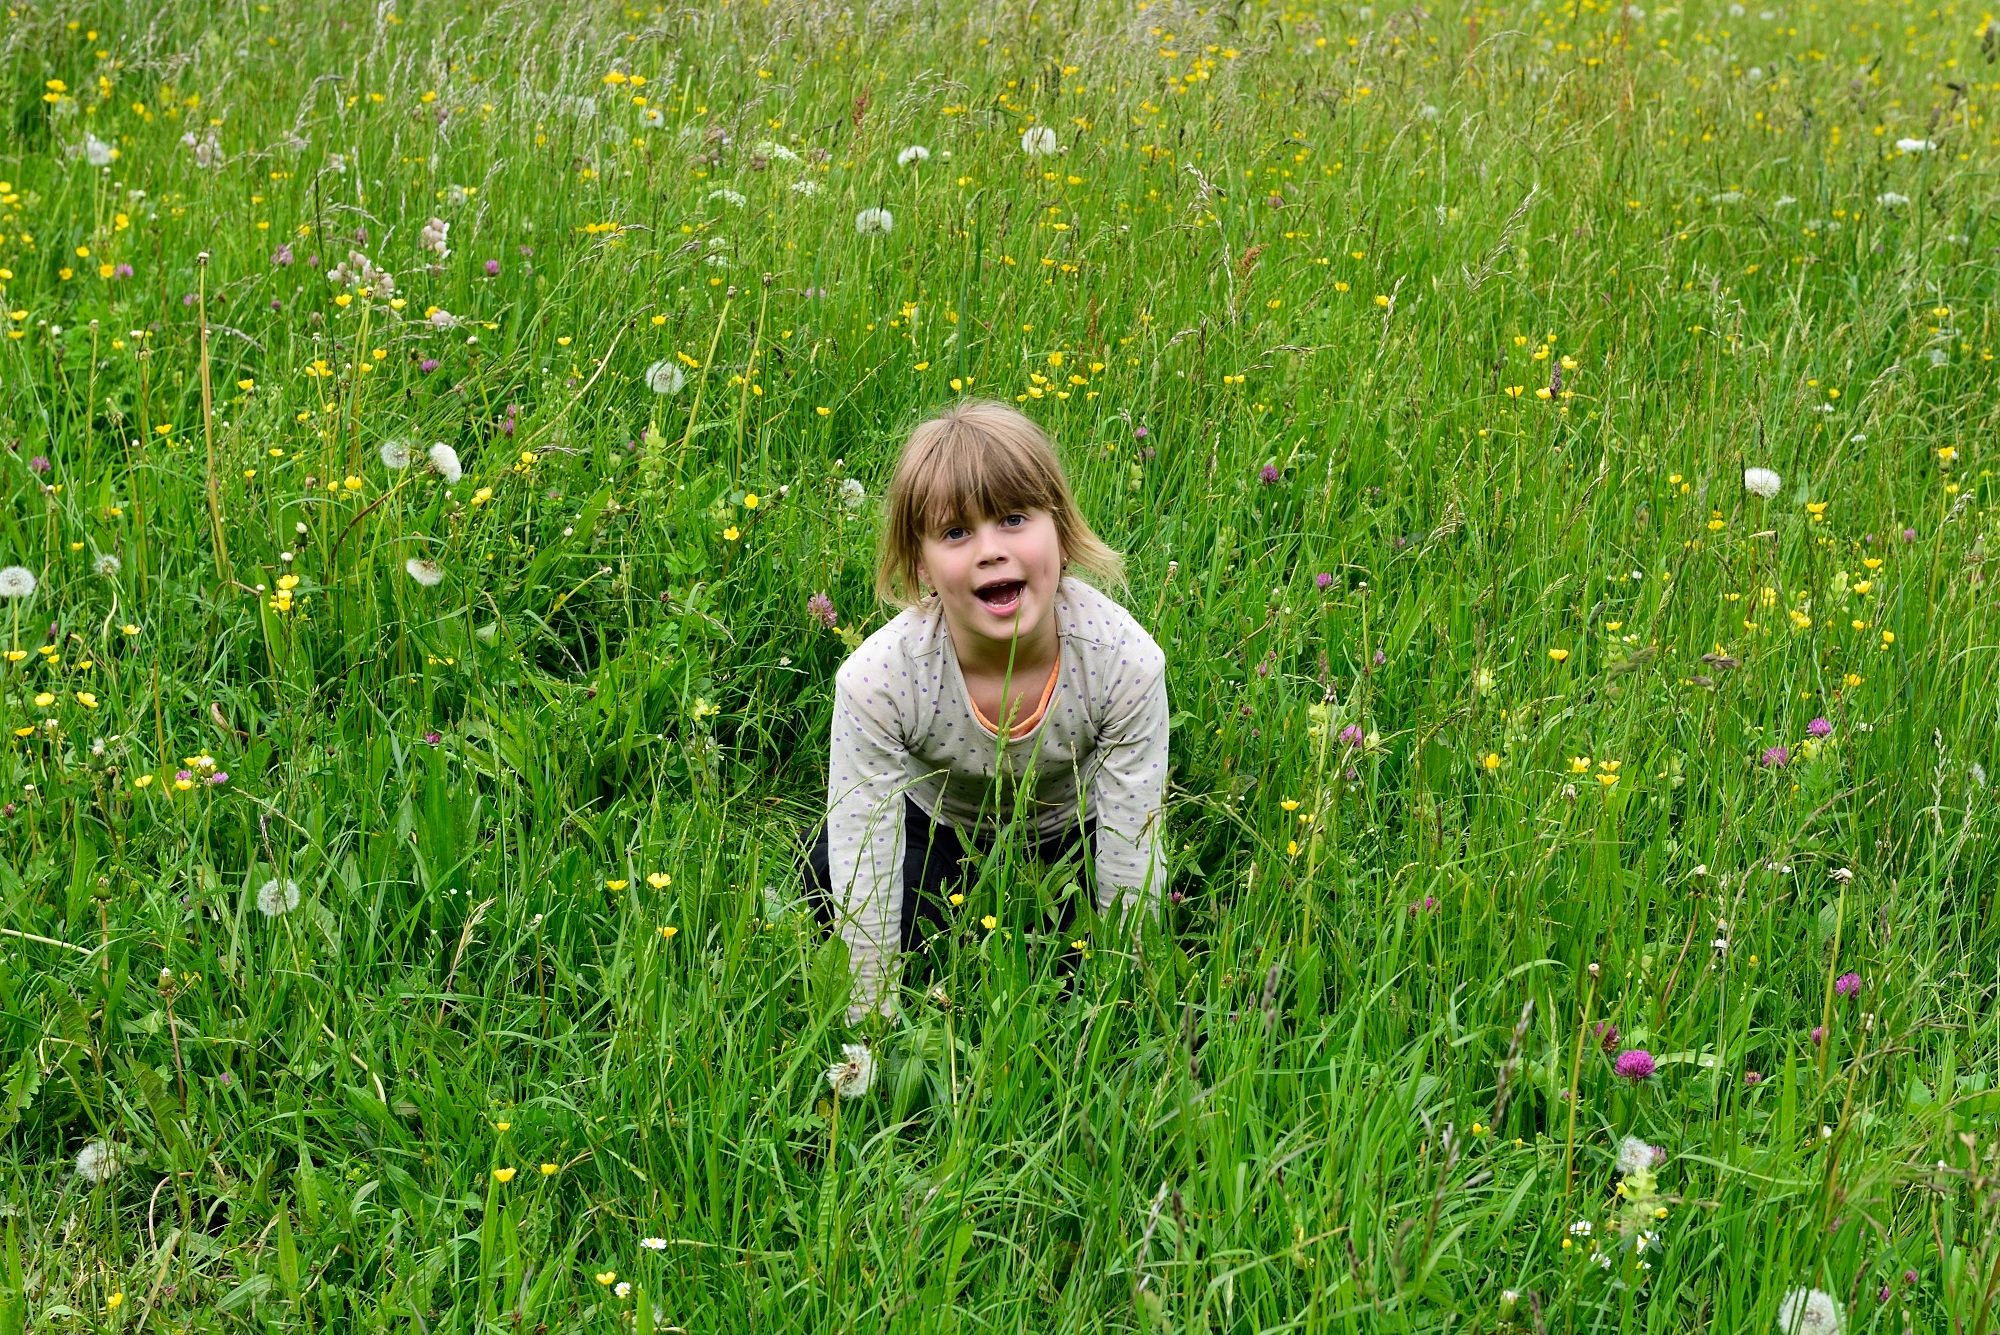
nature, forest, grass, plant, girl, field, lawn, meadow, prairie, sunlight, flower, green, child, human, wildflower, grassland, wetland, woodland, habitat, natural environment, grass family